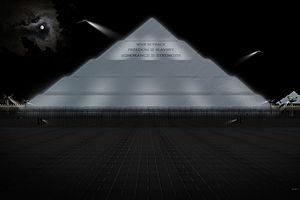
Photomontage représentant le ministère de la Vérité (en), l'un des lieux du roman de Georges Orwell 1984. Je me suis basé sur les passages suivants: ""The Ministry of Truth [...] was an enormous pyramidal structure of glittering white concrete, soaring up, terrace after terrace, 300 metres into the air. From where Winston stood it was just possible to read, picked out on its white face in elegant lettering, the three slogans of the Party: WAR IS PEACE FREEDOM IS SLAVERY IGNORANCE IS STRENGTH"" ""The Ministry of Love was the really frightening one. There were no windows in it at all [...] It was a place impossible to enter except on official business, and then only by penetrating through a maze of barbed-wire entanglements, steel doors, and hidden machine-gun nests. Even the streets leading up to its outer barriers were roamed by gorilla-faced guards in black uniforms, armed with jointed truncheons."" Il utilise plusieurs fichiers sous licence libre (attribution parfois nécessaire): Pavés02.JPG de M0tty Moon Marki 19032011 2.JPG de Crusier Walter Pyramid.jpg de Bernie58 GIS desertica.JPG de DoppioM 2june2006 135.jpg de Jollyroger 2june2006 020.jpg de Jollyroger Police helicopter.JPG de Lacen US Mexico border surveillance.jpg, du domaine public http://commons.wikimedia.org/wiki/File:US-Mexico border fence.jpg, du domaine public"